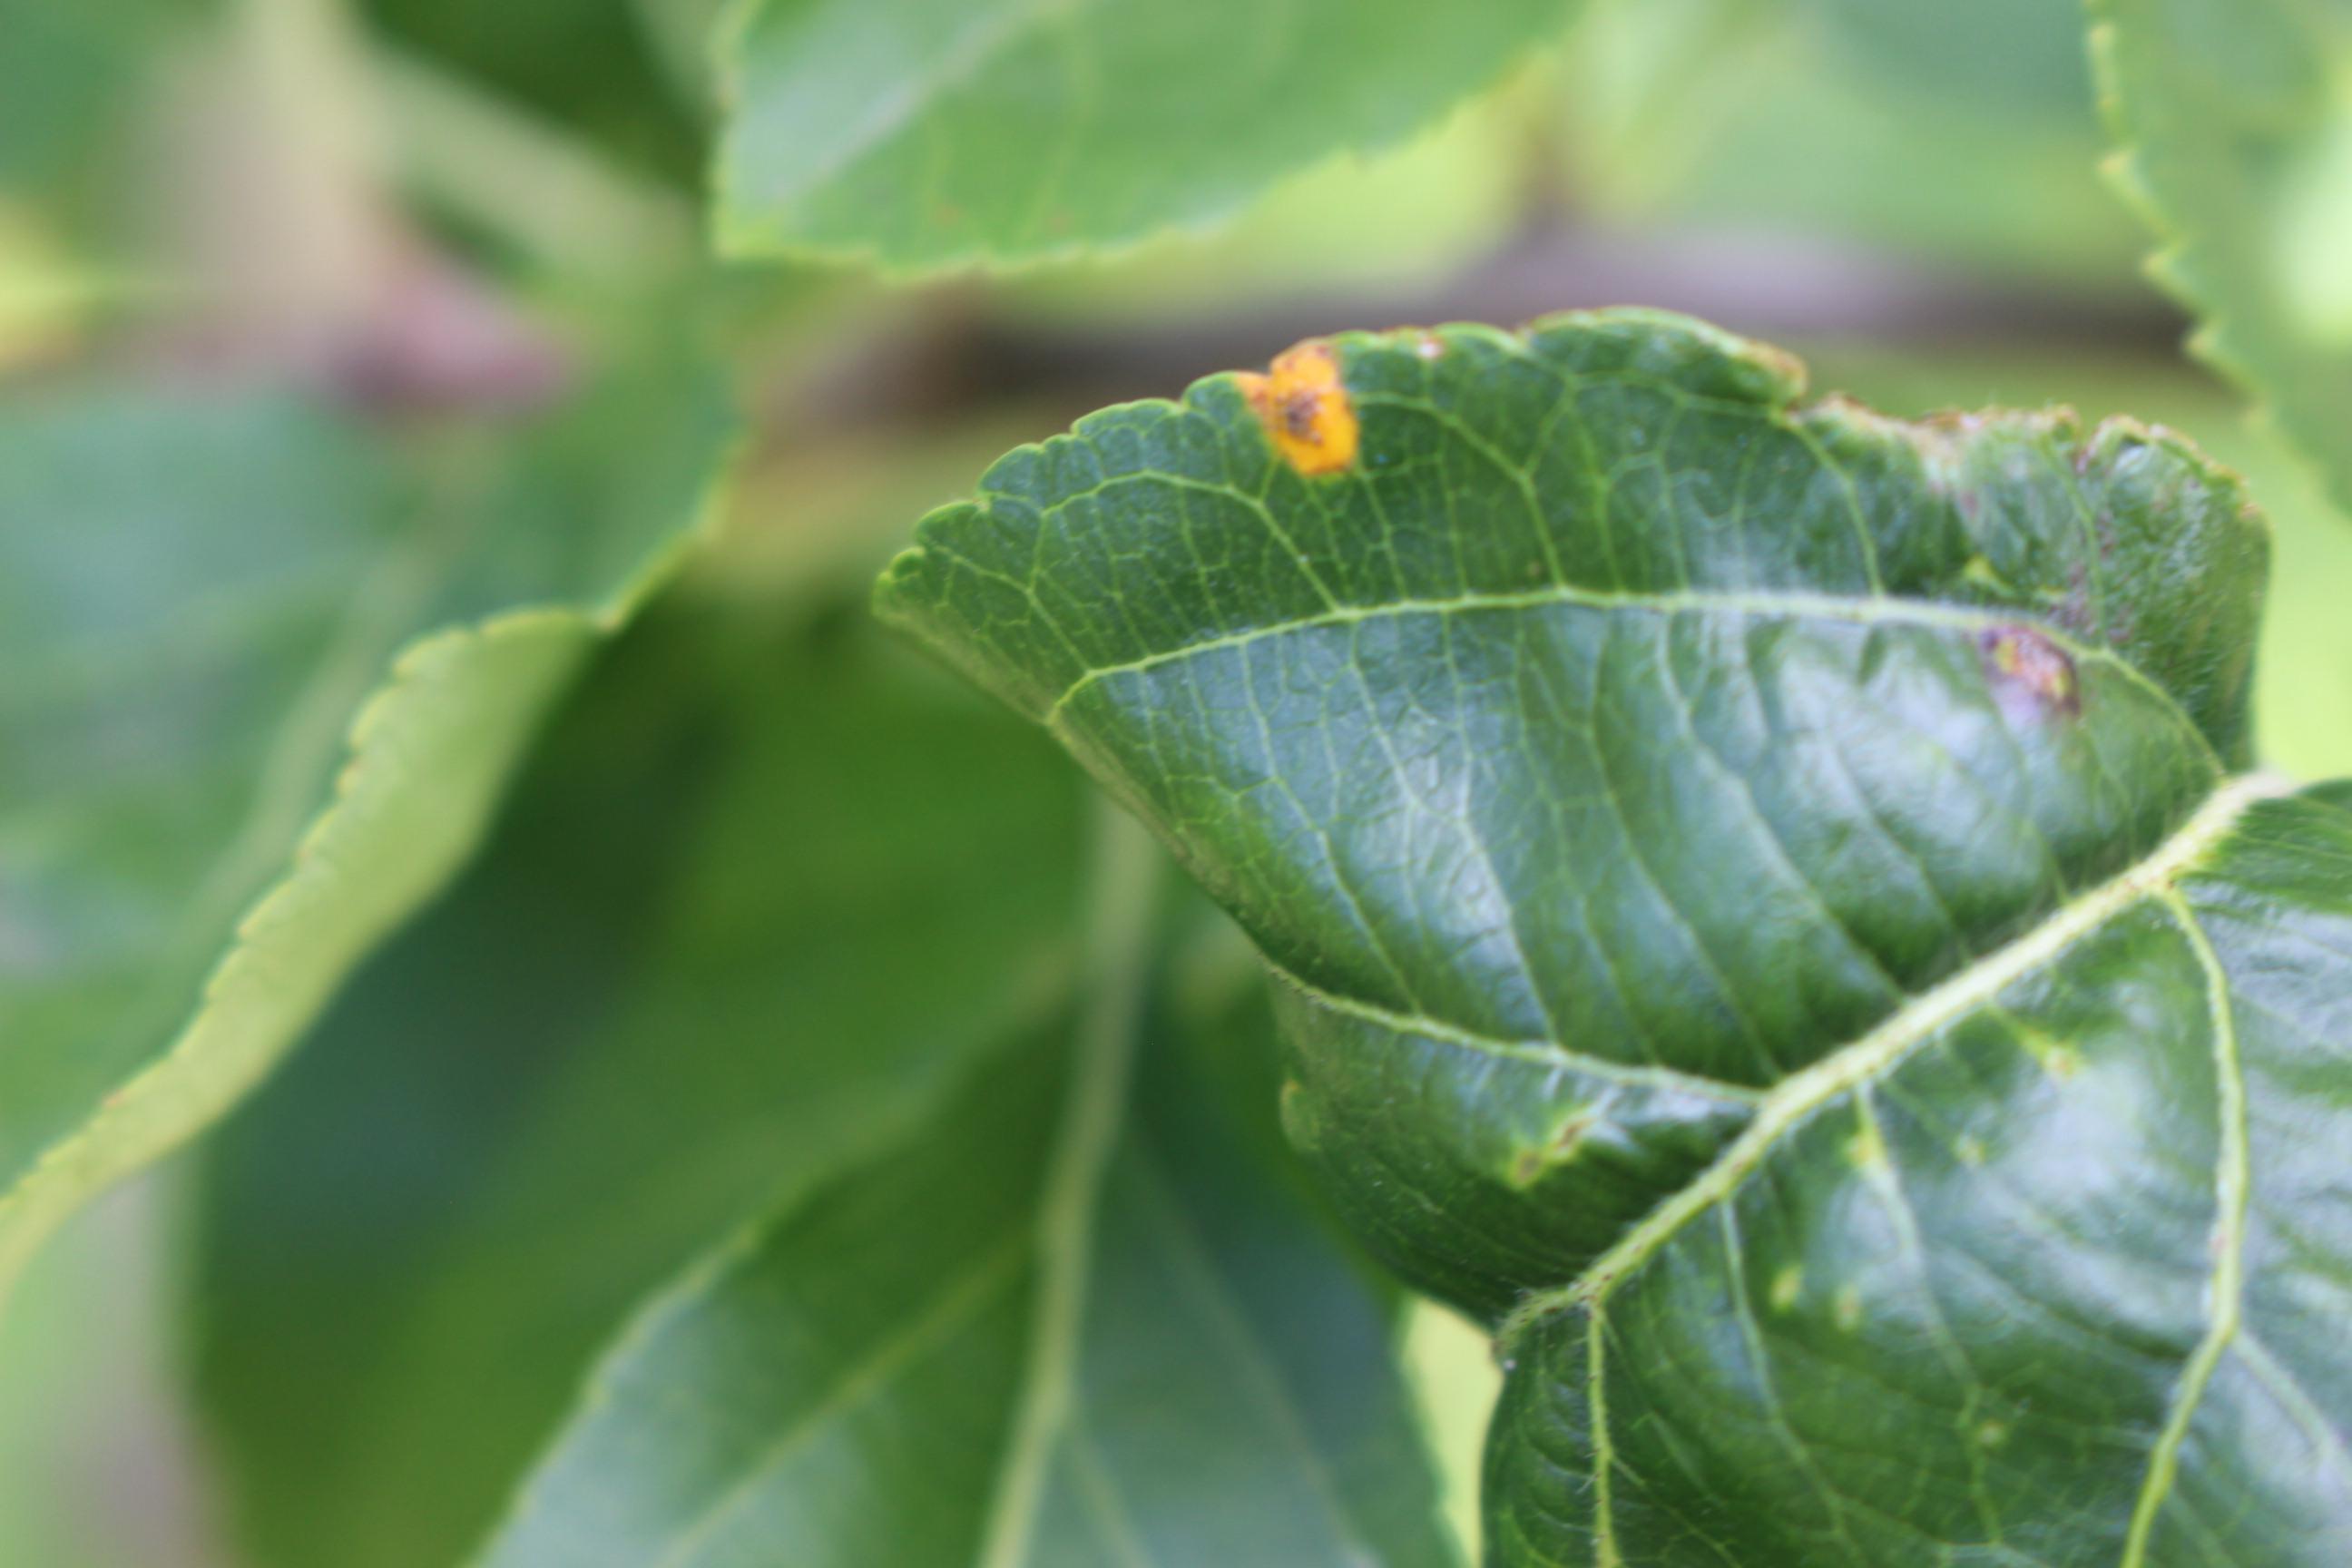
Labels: rust